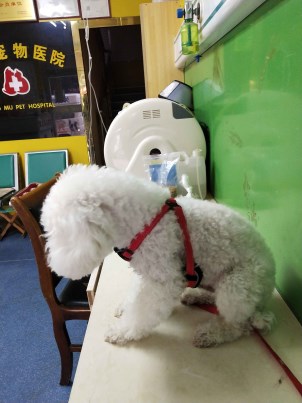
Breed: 3083-n000117-Bichon_Frise